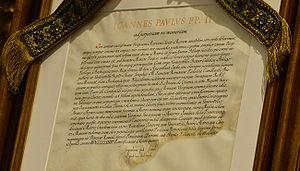
Un couronnement canonique est un acte religieux institutionnel réalisé par le pape via la publication d'une bulle pontificale.